Tom on Mars

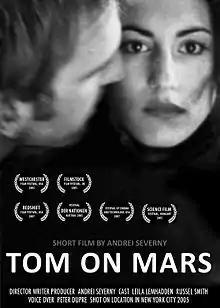

Tom On Mars is a 2005 black and white science fiction short-film directed by Andrei Severny and starring Laila Lemhadden, Russel Smith, and Peter DuPre. According to official press-release, the "love-story of Tom and Maria is based on a number of real-life cases of dangerous psychological challenges experienced by astronauts during long space assignments or by researchers staying in remote areas such as Antarctica".